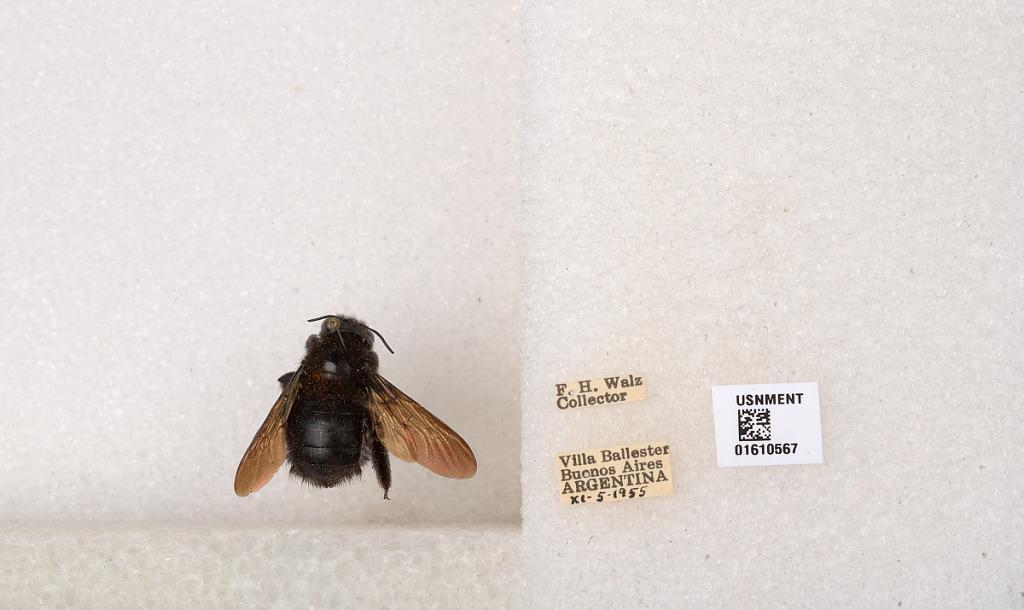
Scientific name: Xylocopa (Stenoxylocopa) artifex Smith
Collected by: F. Walz
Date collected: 1955-11-5
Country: Argentina
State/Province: Buenos Aires
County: Partido de General San Martin
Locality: Villa Ballester
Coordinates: -34.55, -58.5628